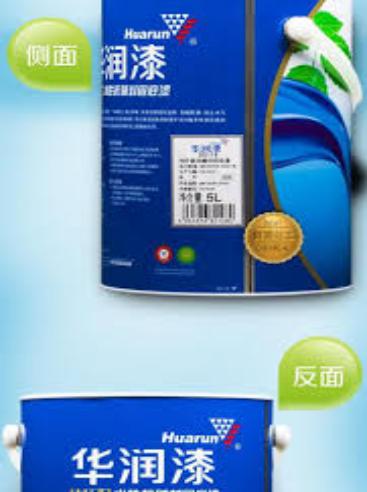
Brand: huarun
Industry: Others